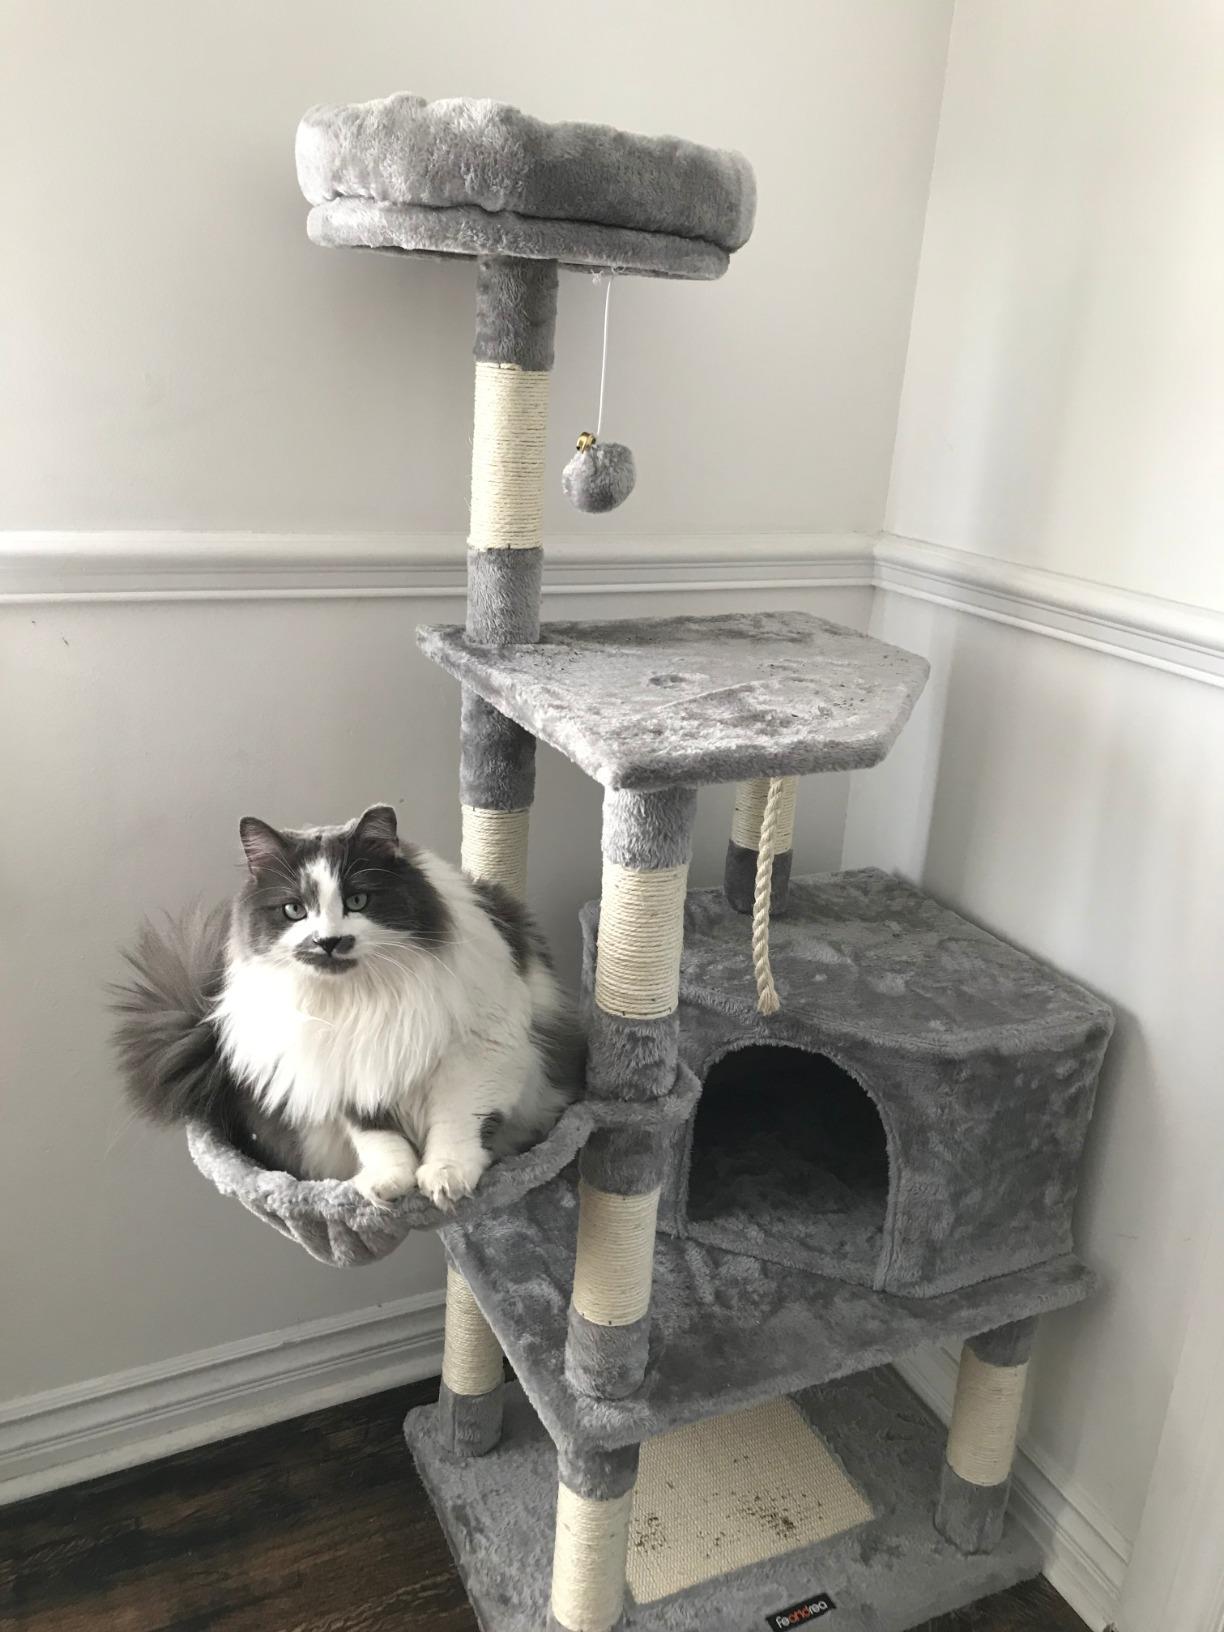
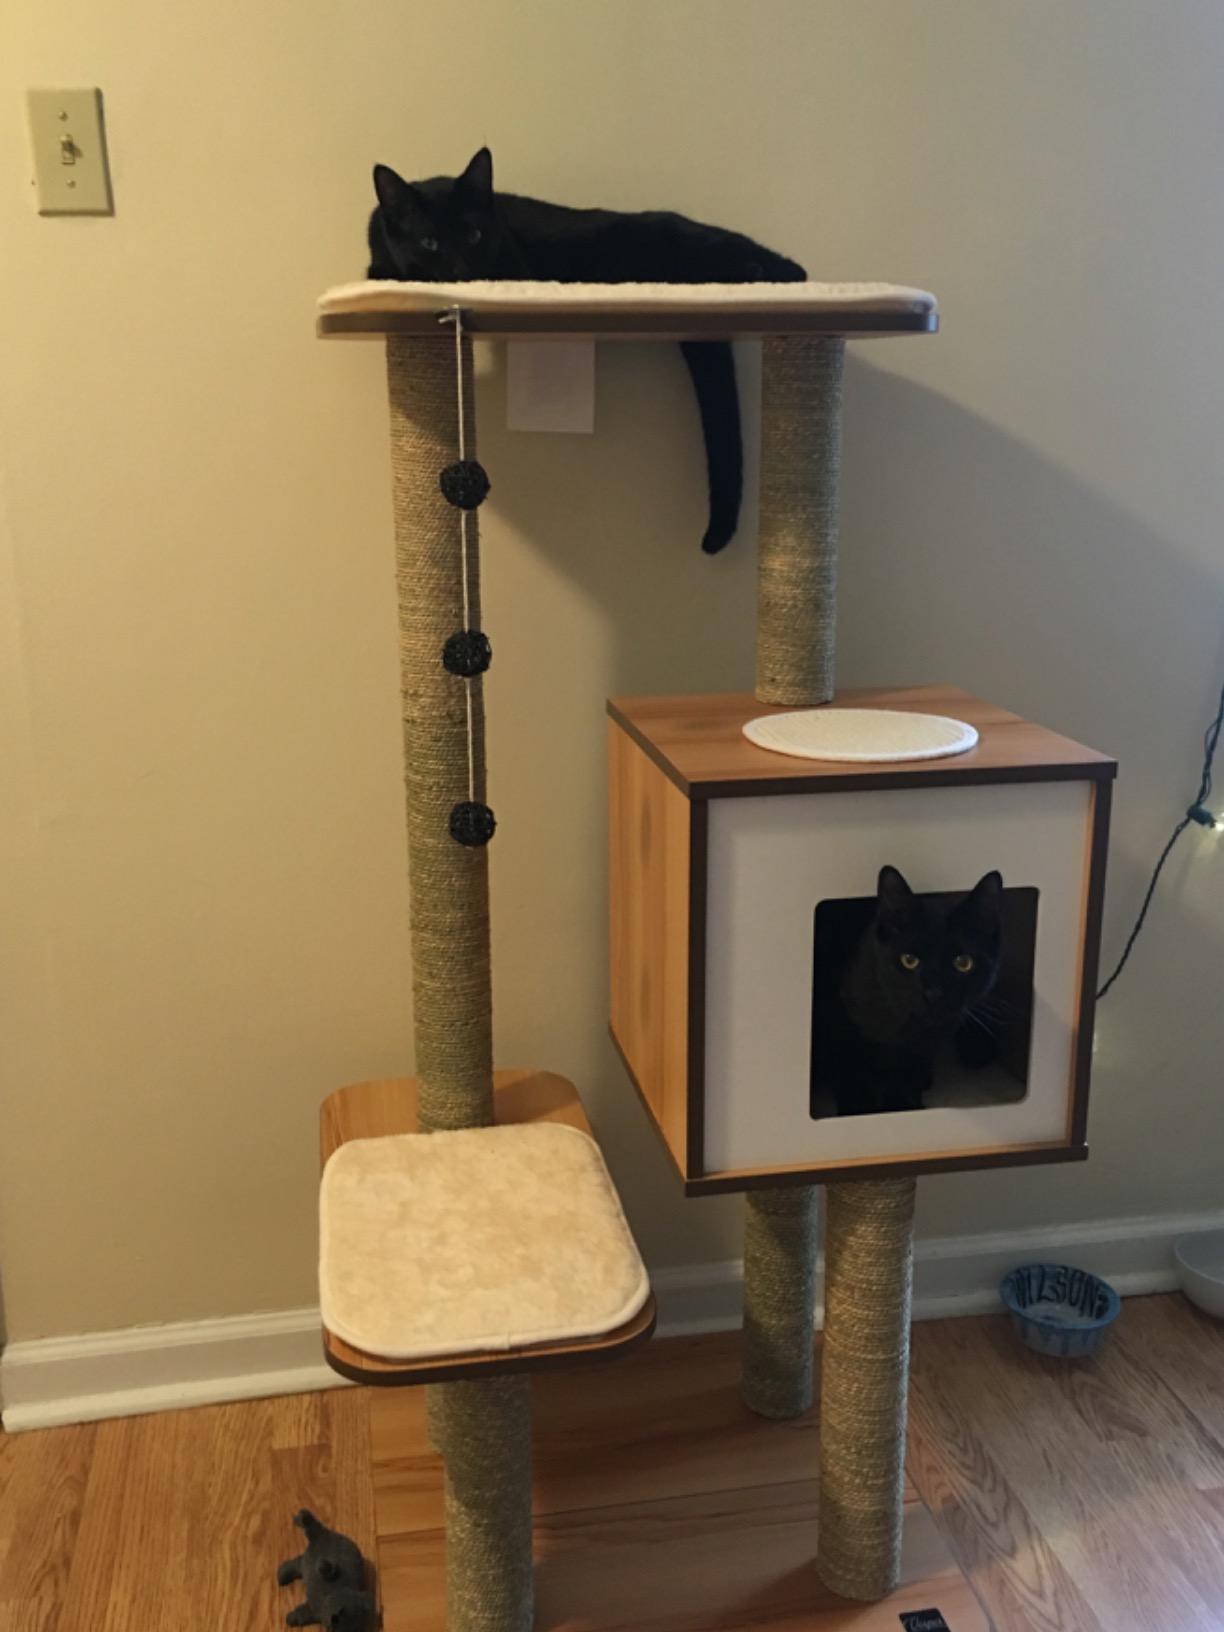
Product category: items_cat tree
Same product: no